Far Eastern Party

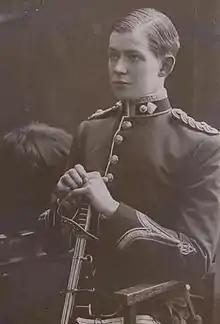
"We could do nothing," wrote Mertz in his diary after Ninnis' death. "We were standing, helplessly, next to a friend's grave, my best friend of the whole expedition."

On the evening of 13 December Mawson and Mertz rearranged the sledges. The rear-most sledge, which had carried the most weight, was well-worn, and they decided to abandon it. The remaining supplies were re-distributed between the remaining two sledges. Most of the important supplies—the tent and most of the food—were stored on the new rear sledge; if they were to lose a sledge down a crevasse, they reasoned, it would be the front, less-vital sledge. As the rear sledge was heavier, the strongest of remaining dogs were assigned to pull it. At the camp they left a small amount of supplies, including the abandoned sledge and a tent cover, without the floor or poles.